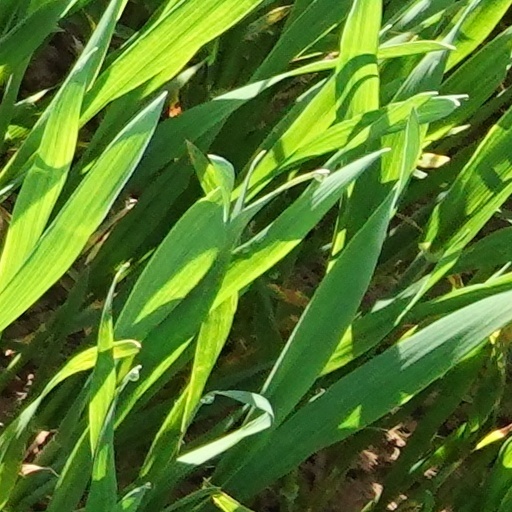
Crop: wheat